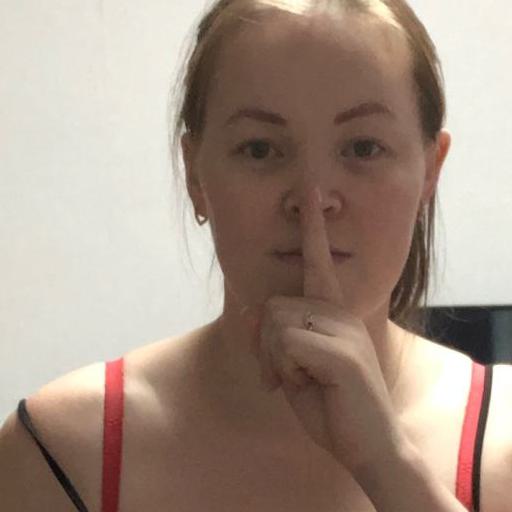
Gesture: mute